KEMO-TV

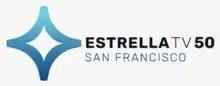
KEMO-TV logo as an Estrella TV affiliate, used from 2021 to 2024

On September 29, 2011, KFTY switched its affiliation to Azteca, becoming one of two affiliates of the Spanish-language network in the Bay Area – alongside KOFY, which carried Azteca on its 20.4 subchannel; KOFY dropped Azteca programming shortly afterward. The MeTV affiliation moved to KOFY digital subchannel 20.2 on October 17, 2011.